Hanzade Doğan Boyner

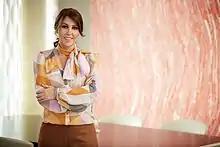

Hanzade Doğan Boyner (born 1972) is a Turkish businesswoman, philanthropist, entrepreneur and e-commerce pioneer. She is the founding chairwoman of Doğan Online Group Companies, the largest online corporation in Eastern Europe, the Middle East, and Africa, and is the founder and chairperson of the e-commerce platform Hepsiburada.com, often called “The Amazon of the East". In July 2019, Forbes called her “one of the most successful women tech entrepreneurs in the world,” and Fortune Turkey has credited her with leading the country’s digital transformation.